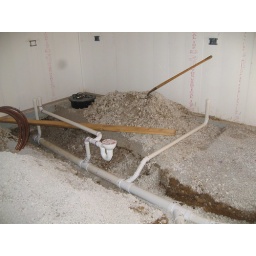
PVC drain pipes were layed beneath the basement floor for various purposes including a future bathroom in the basement.